The Tale of Scrotie McBoogerballs

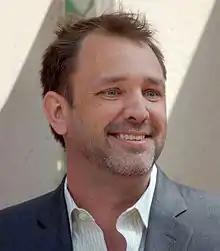
"South Park" co-creator Trey Parker wrote "The Tale of Scrotie McBoogerballs".

"The Tale of Scrotie McBoogerballs" was written and directed by series co-creator Trey Parker, and was rated TV-MA in the United States. It originally aired on Comedy Central in the United States on March 24, 2010. The episode serves primarily as a satire of pop culture criticism. Although the South Park boys wrote "The Tale of Scrotie McBoogerballs" simply to shock and offend people, readers delve too deeply into the meaning behind the book, finding hidden allegories and symbolism that the actual authors insist are not present. People with conflicting philosophies, including liberals and conservatives, and pro-choice and pro-life advocates, attempt to claim that the same work conveys and validates their own ideology. The script serves as a criticism of people who take such works of pop culture too seriously. Although this is demonstrated specifically through literary criticism in the episode, the theme can be extended to film criticism and television criticism as well. The episode suggests people are so desperate for inspiration, they are willing to impose their hopes and dreams into works of art, even if they completely lack those qualities. Some commentators thought "South Park" creators Parker and Matt Stone were implicitly mocking the amount of analysis into deeper meaning "South Park" itself often receives in its reviews. Others have suggested this over-analysis is a reference to the number of adult themes identified in the "Harry Potter" and "Twilight" young adult novel series.